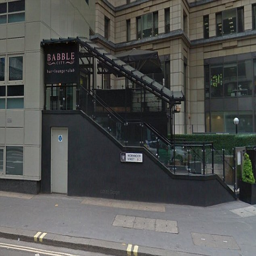
person was left with blood pouring down his head after the attack at the bar last april